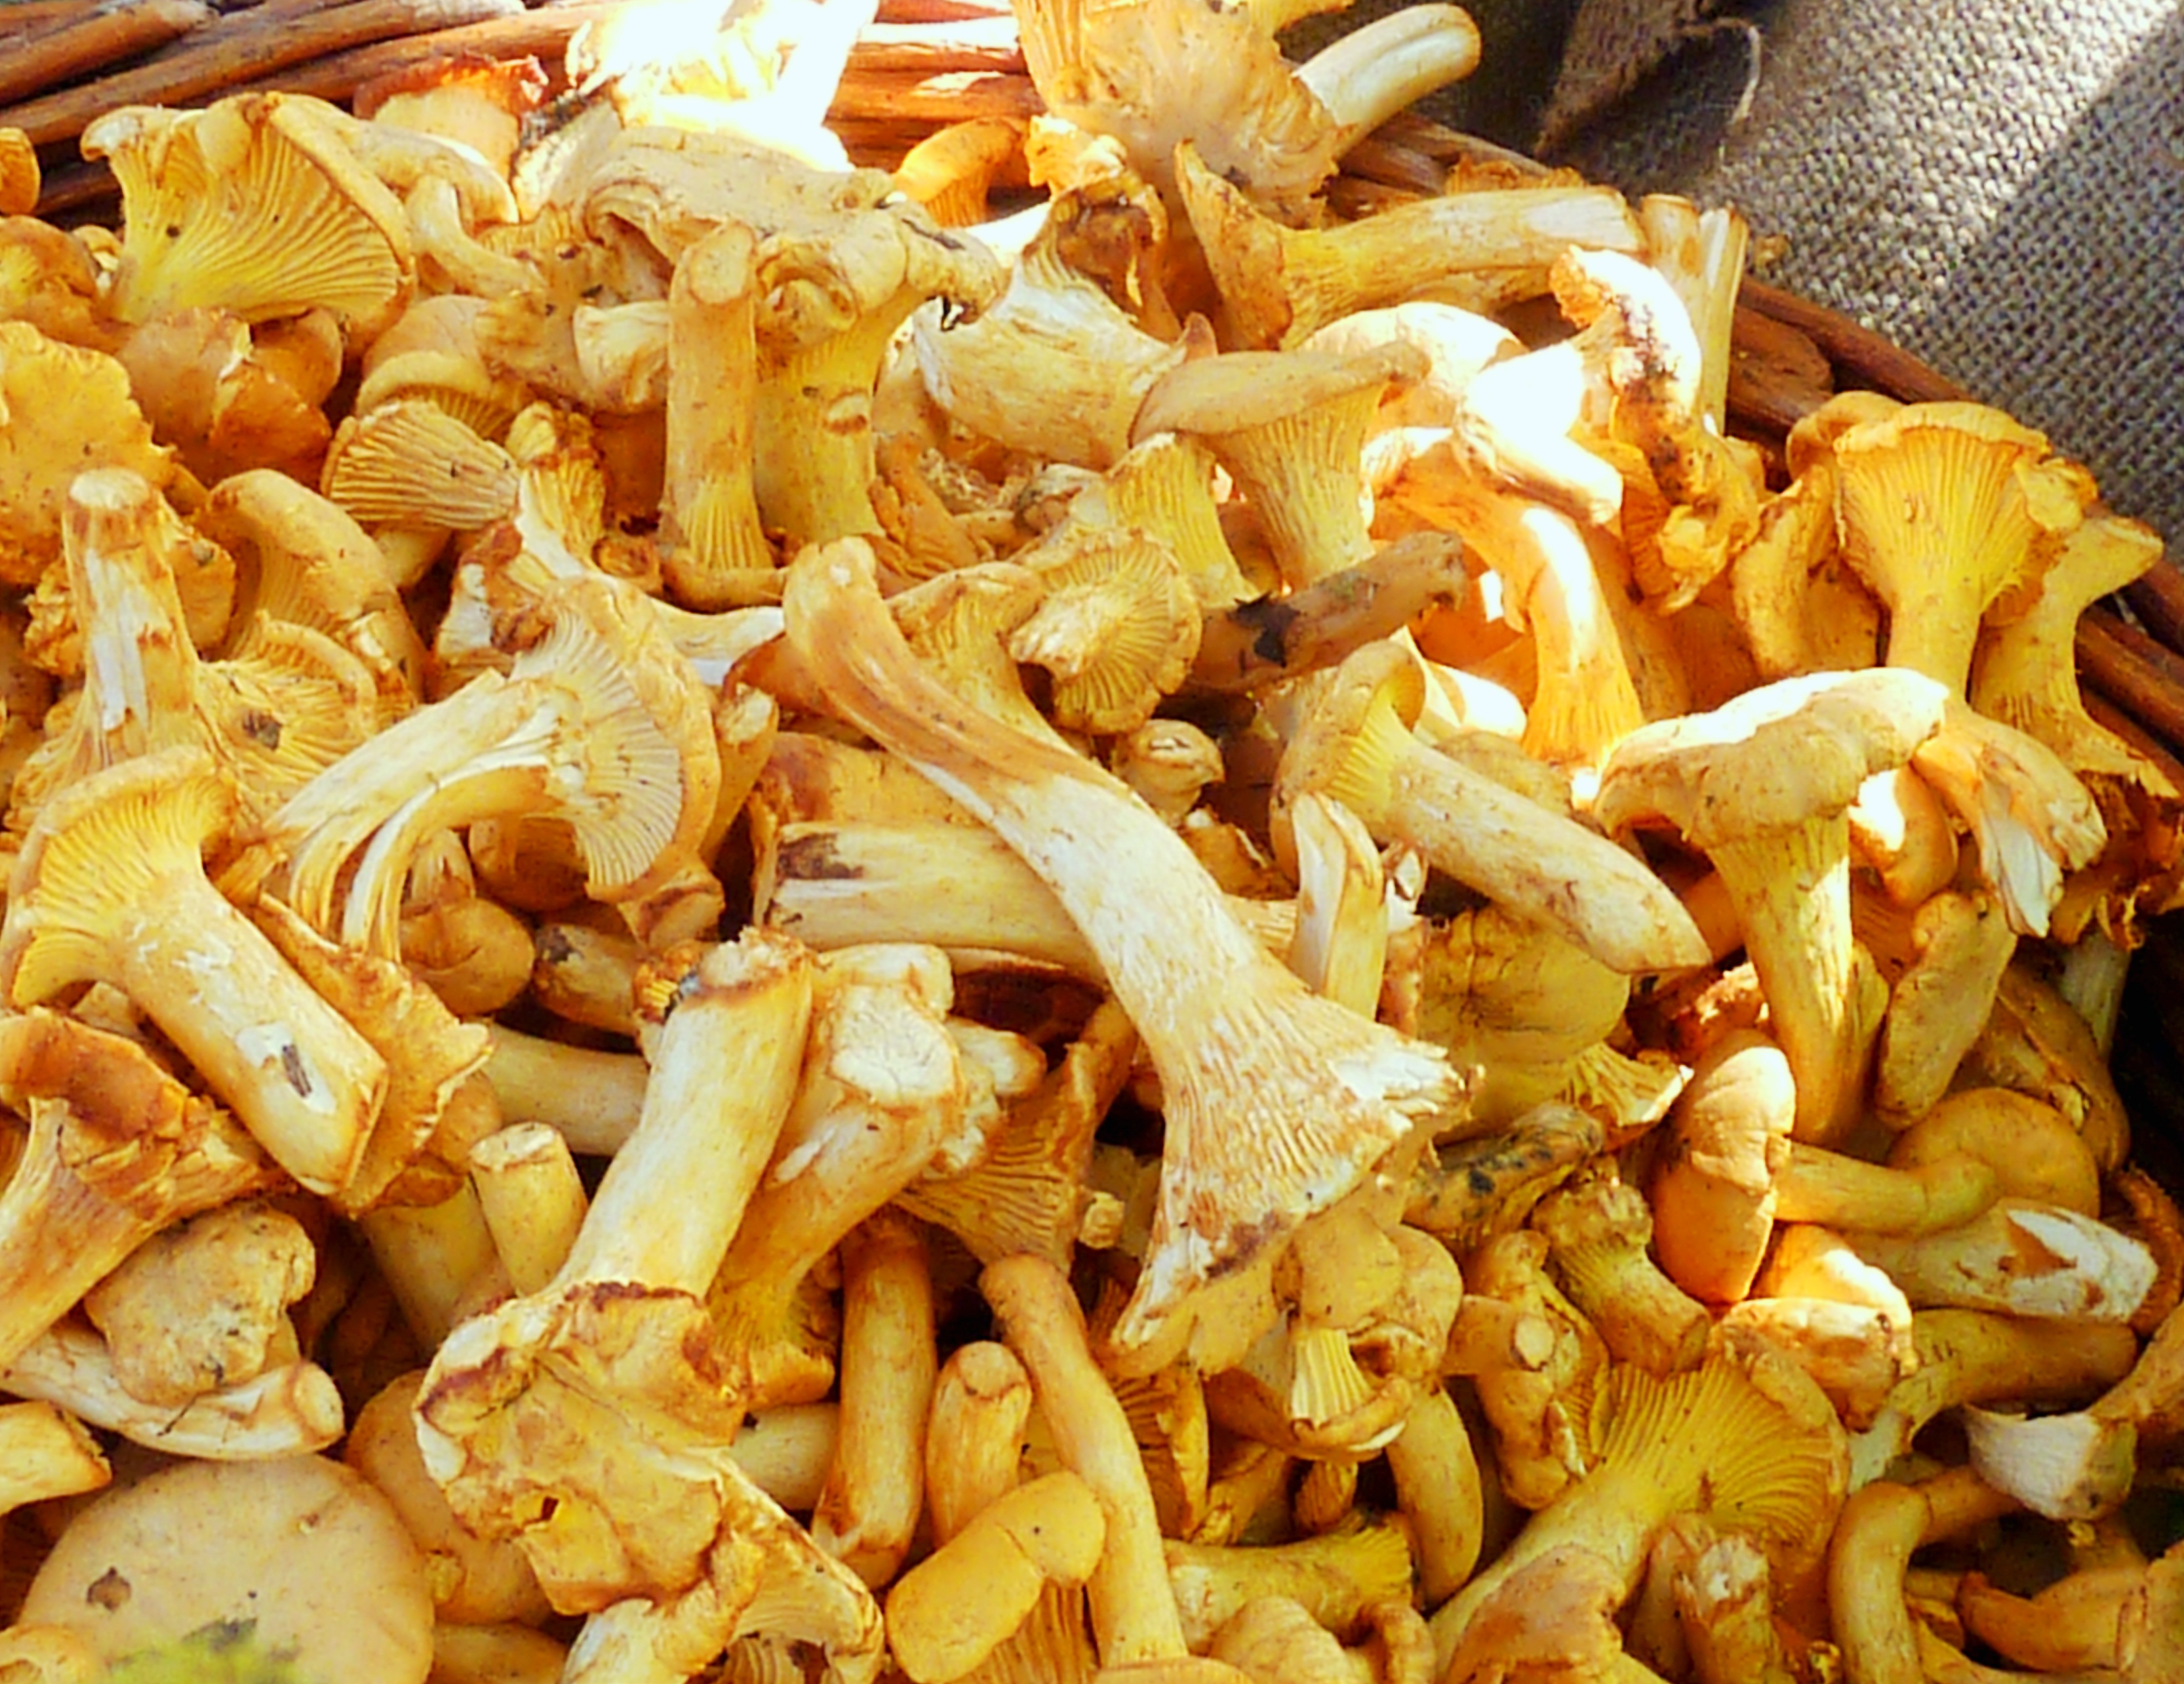
plant, dish, meal, food, produce, vegetable, market, mushroom, yellow, cuisine, mushrooms, vegetarian food, edible, lamellar, delicacy, french fries, flowering plant, chanterelles, egg sponge, real chanterelles, vegetable market, junk food, thai food, side dish, land plant, snack food